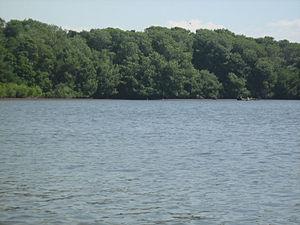
Cet article recense les zones humides du Guatemala concernées par la convention de Ramsar.